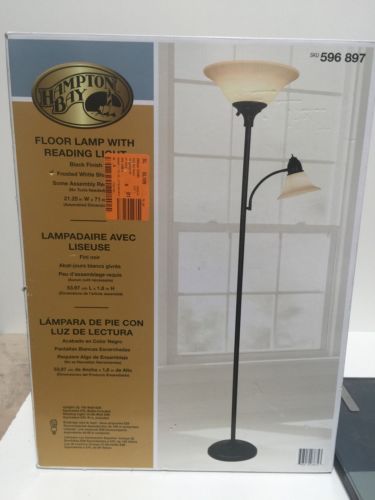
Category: lamp